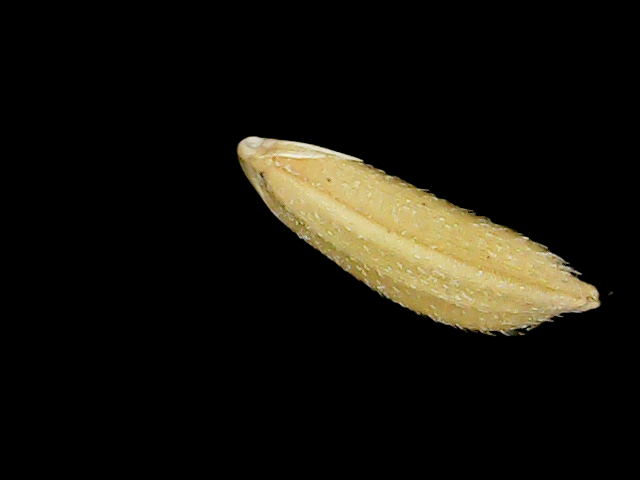
Rice variety: Binadhan17